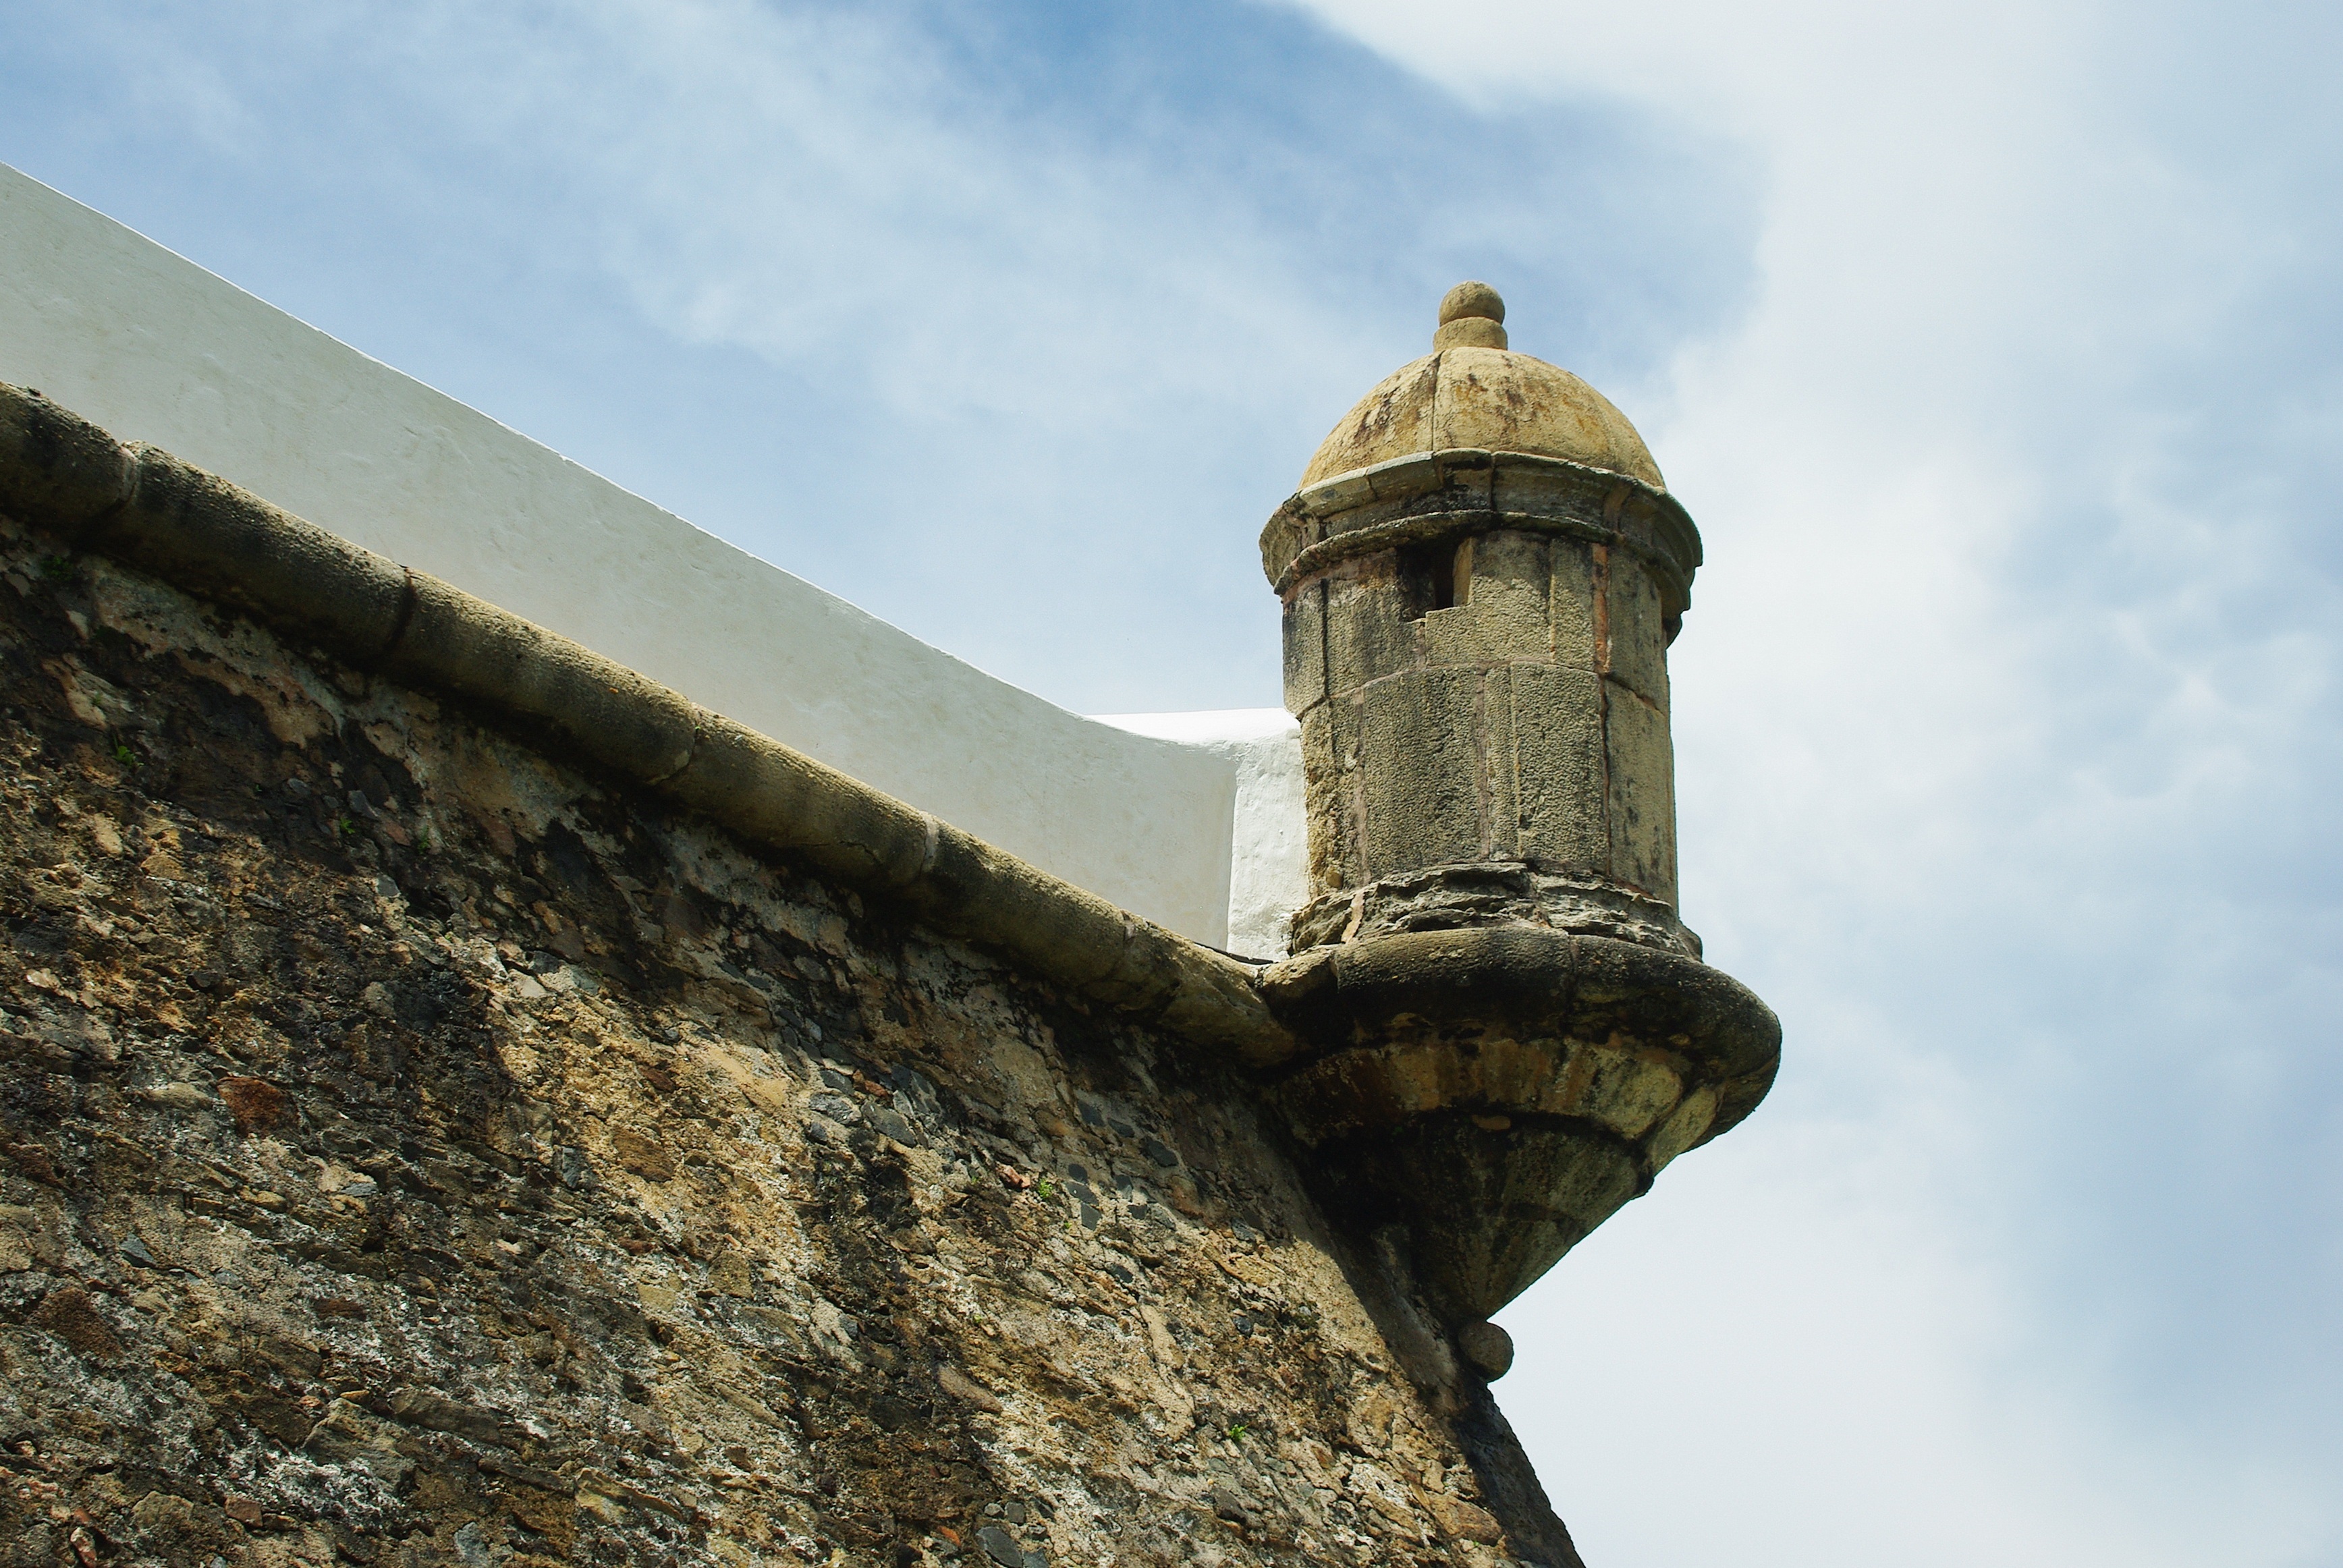
sea, rock, sky, building, tower, fortification, temple, monastery, bahia, fort, brazilwood, bartizan, ancient history